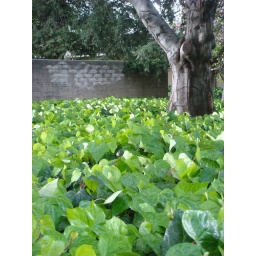
in a forest of green